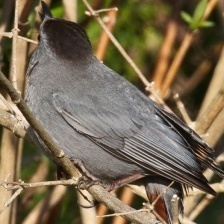
Species: GRAY CATBIRD
Scientific name: DUMETELLA CAROLINENSIS